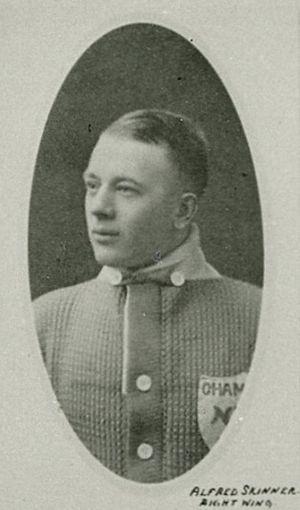
Alfred Skinner est un joueur professionnel canadien de hockey sur glace.